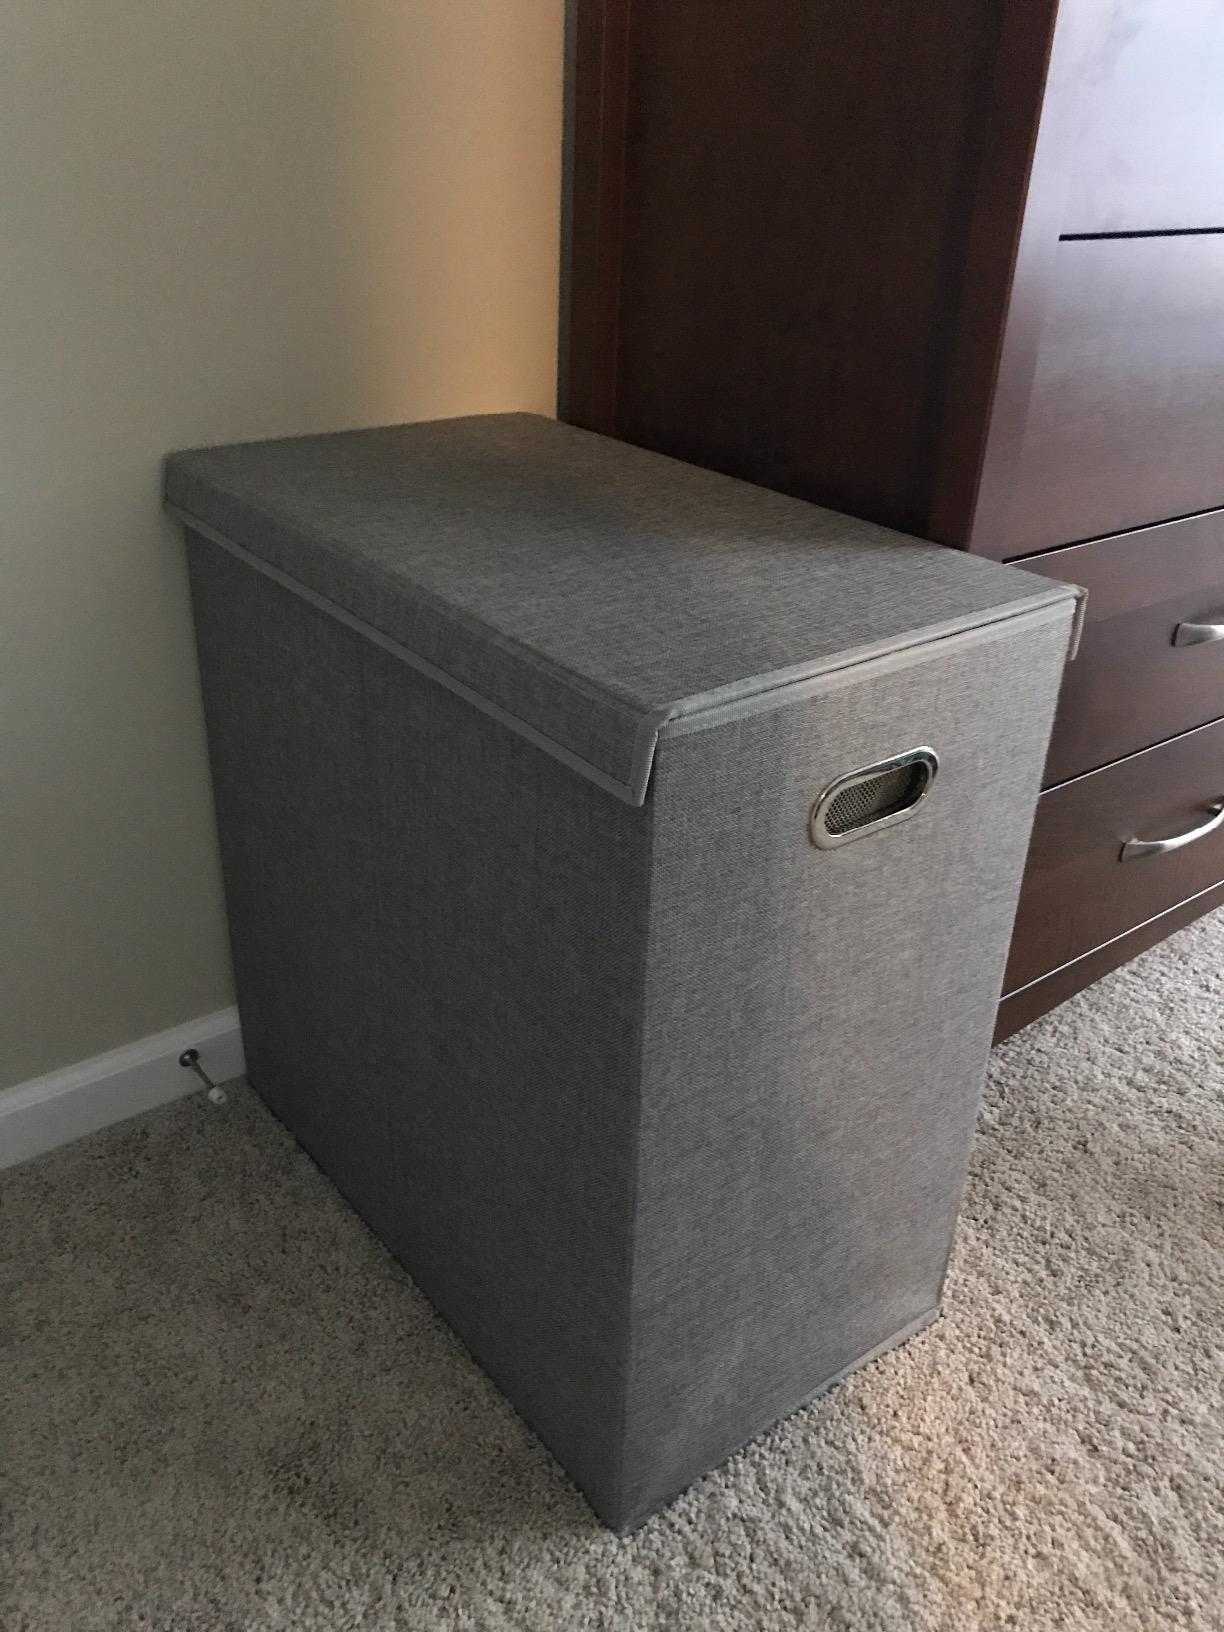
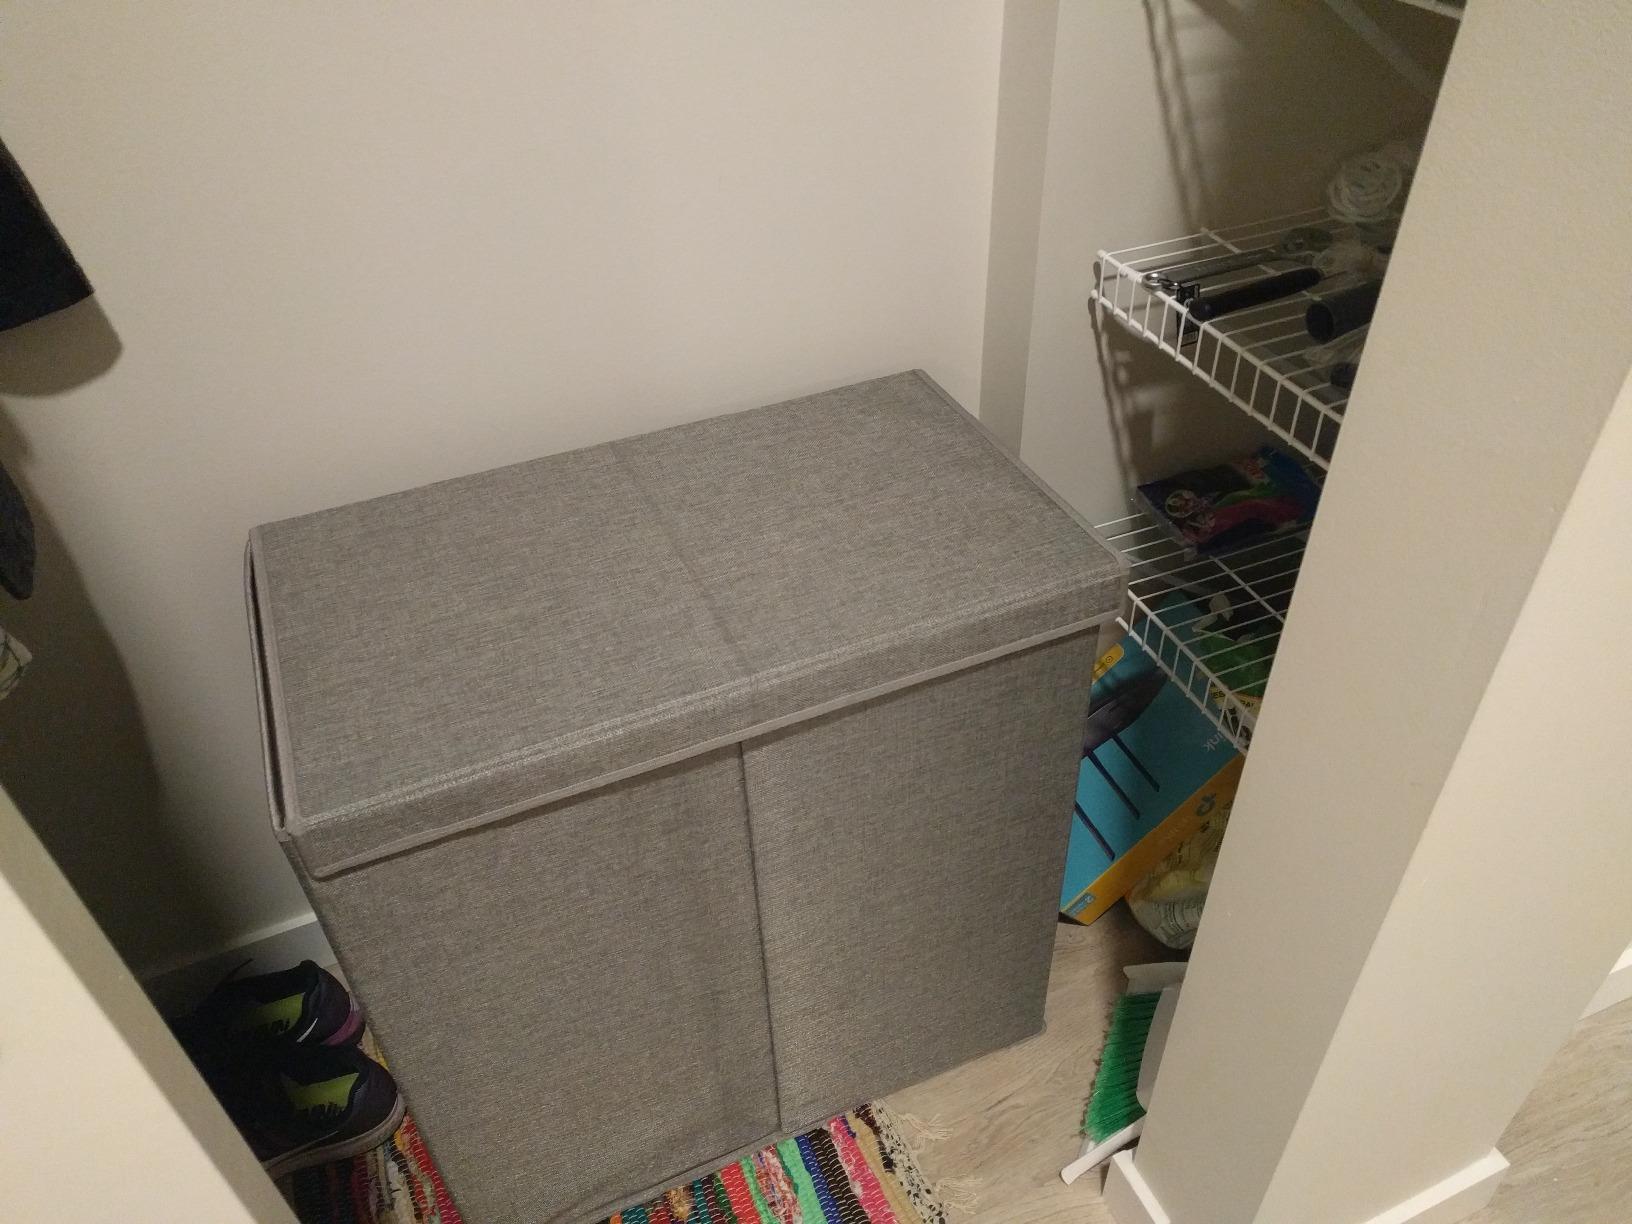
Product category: items_hamper
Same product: yes